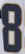
Number: 8